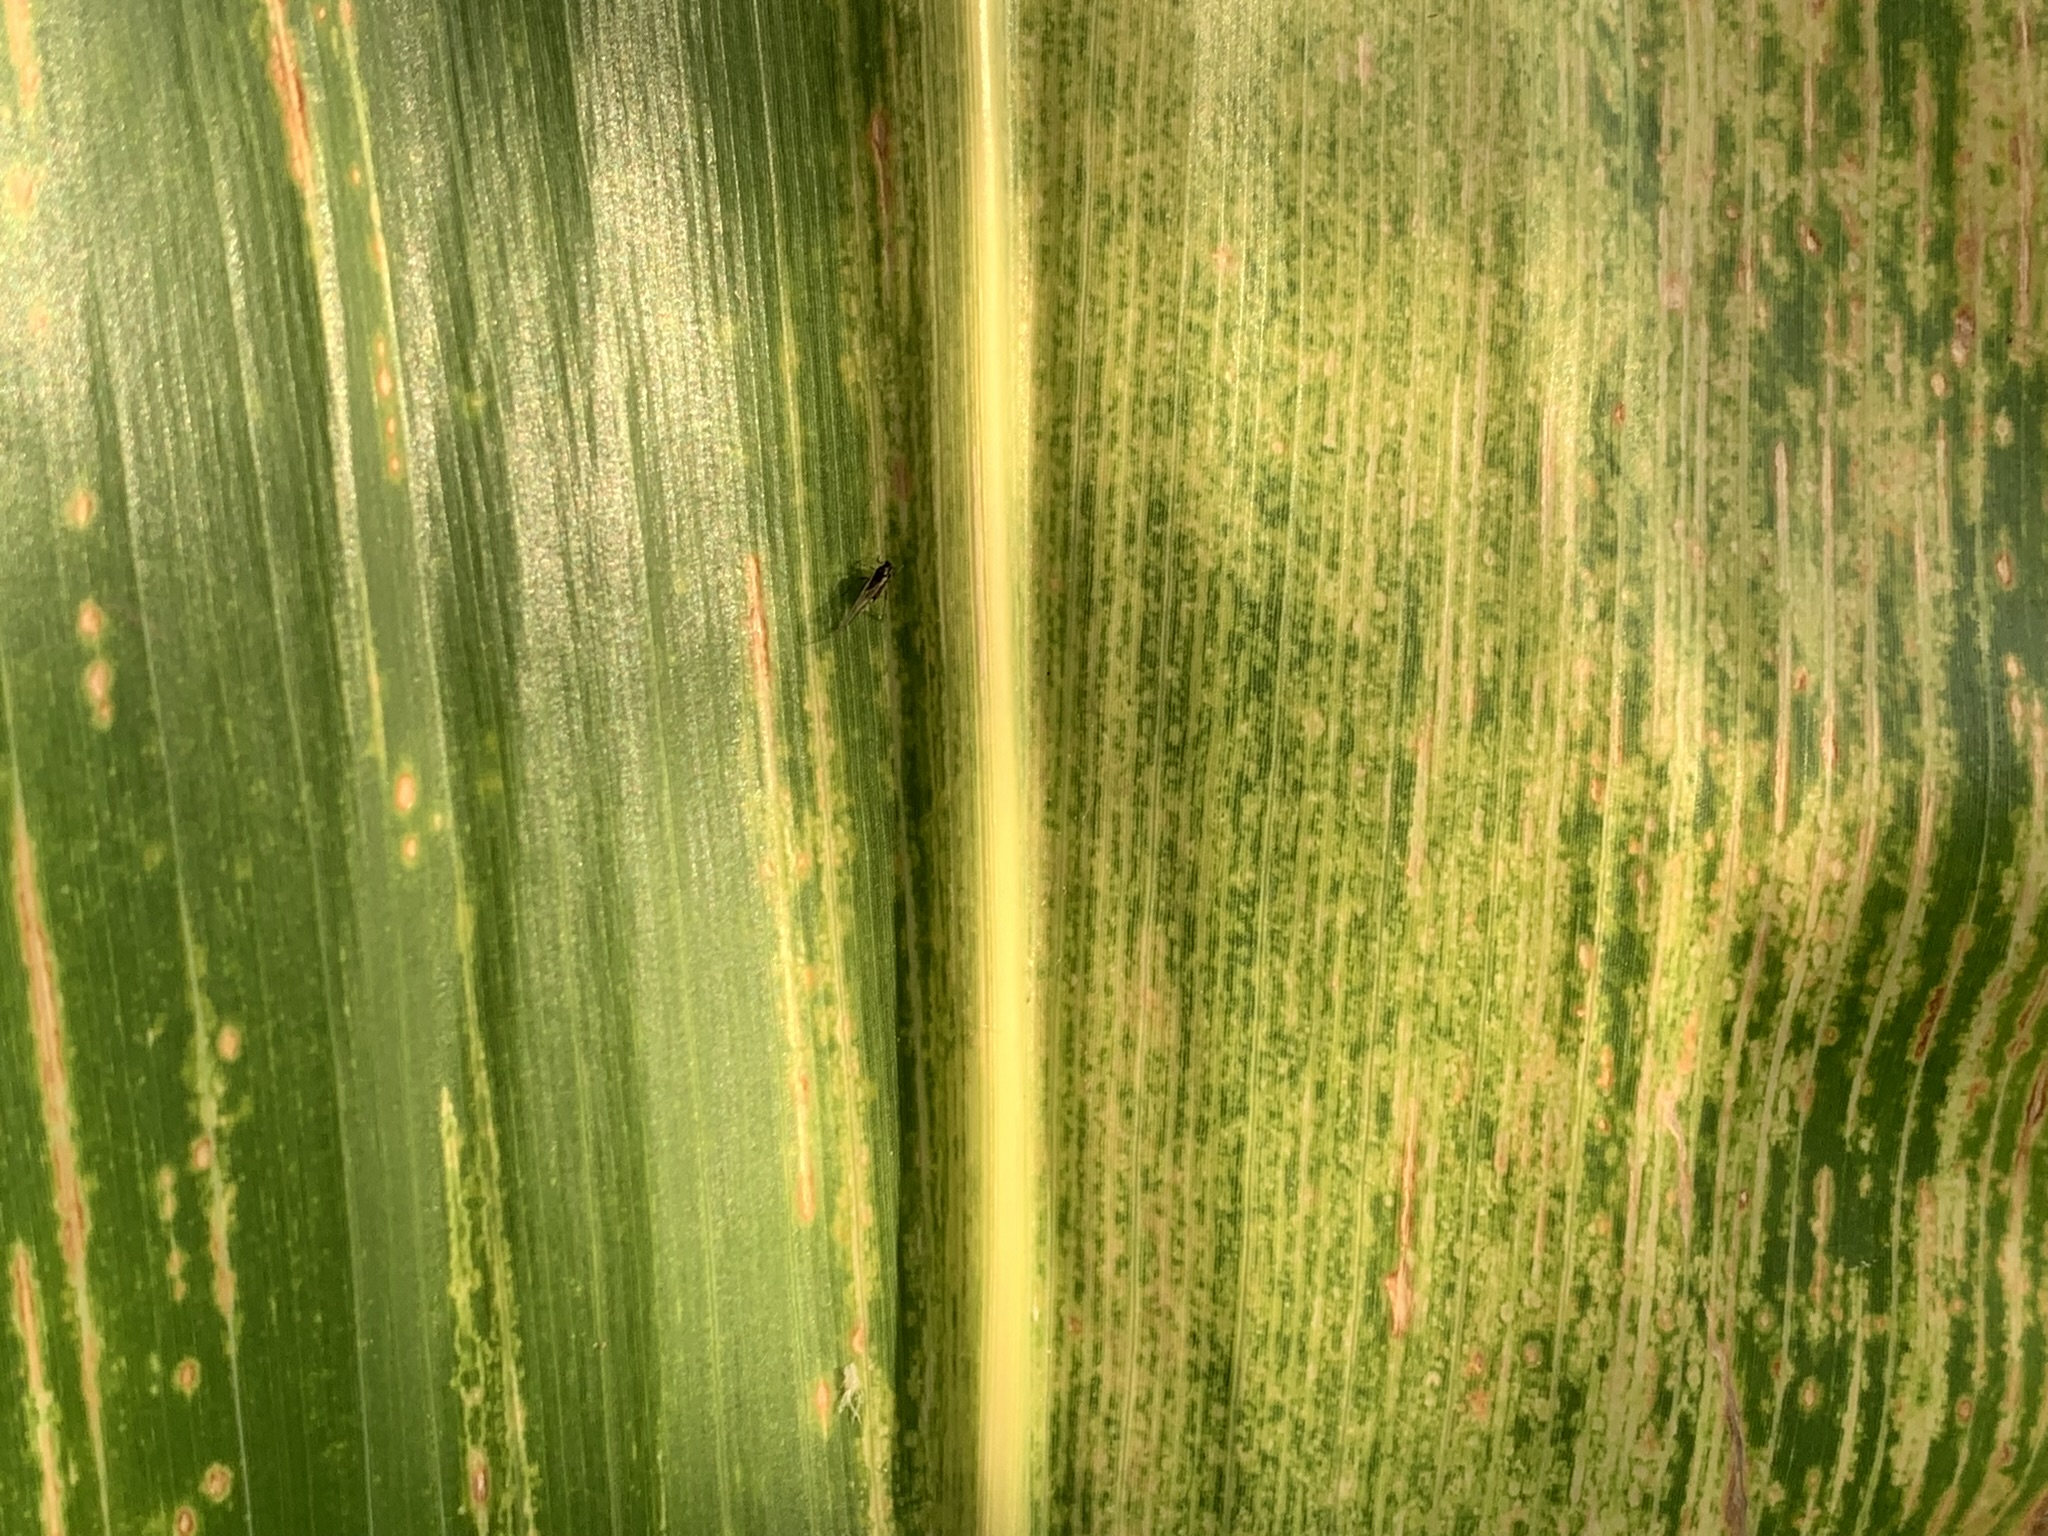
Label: MSV